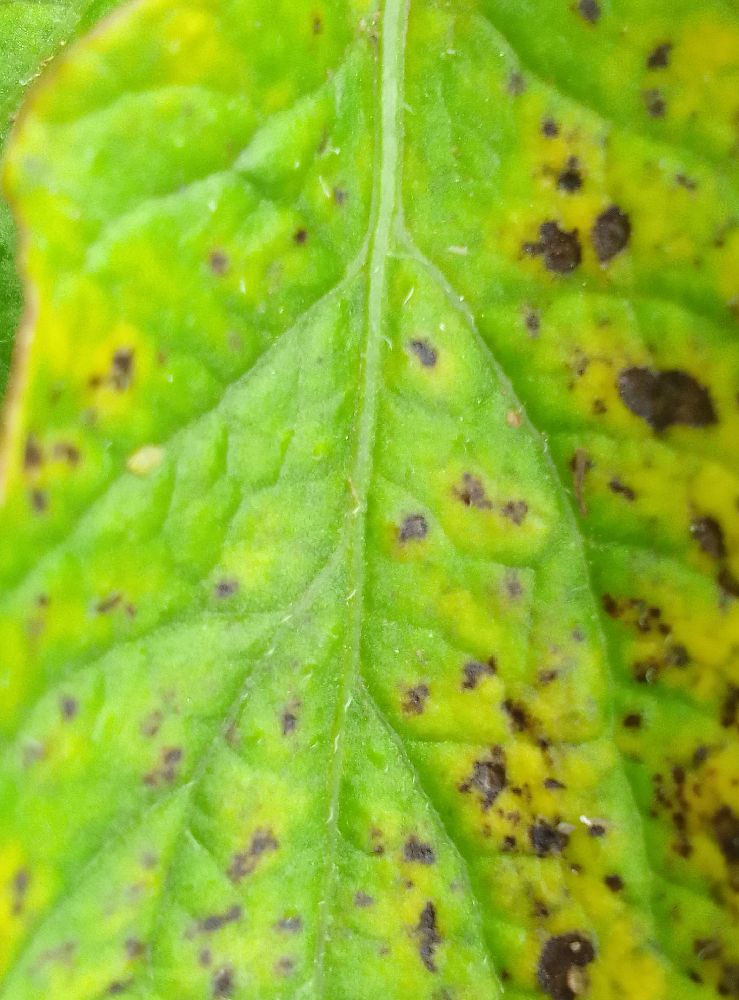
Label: Early blight